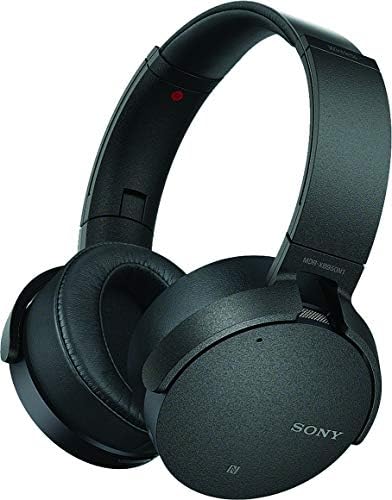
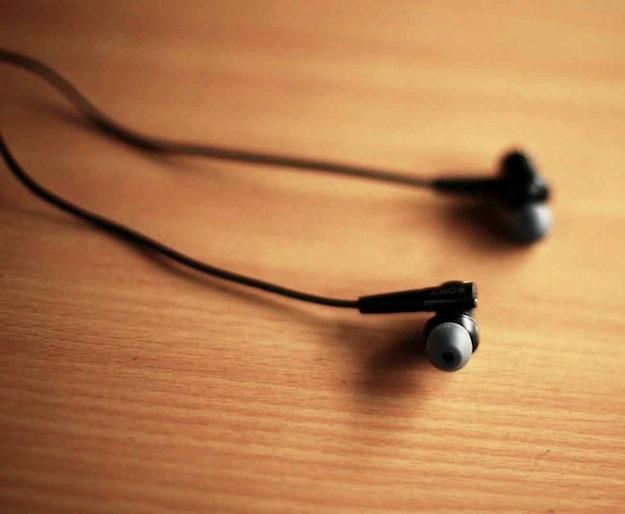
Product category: headphones
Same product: no